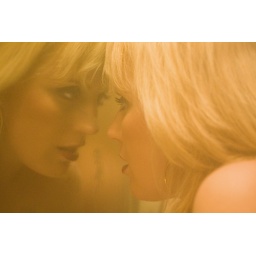
Foggy bathroom mirror - from our photo session on February 10, 2007 in Minneapolis, MN.